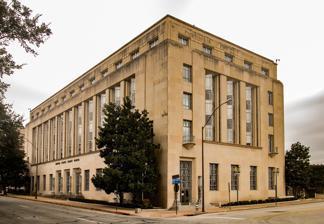
Building: Eldon B. Mahon United States Courthouse
Country: United States of America
Year built: 1933
United States historic place Fort Worth US Courthouse U.S. National Register of Historic Places Courthouse in 2016 Fort Worth US Courthouse Show map of Texas Fort Worth US Courthouse Show map of the United States Interactive map showing the location for Fort Worth US Courthouse Location 501 W. 10th St., Fort Worth, Texas Coordinates 32°44′56″N 97°20′2″W / 32.74889°N 97.33389°W / 32.74889; -97.33389 ( Fort Worth US Courthouse ) Area 1 acre (0.40 ha) Built 1934 ( 1934 ) Architect Paul Philippe Cret , Wiley G. Clarkson , et al. Architectural style Modern Movement , Moderne NRHP reference No. 01000437 Added to NRHP April 25, 2001 The Eldon B. Mahon United States Courthouse is a courthouse of the United States District Court for the Northern District of Texas and the United States Court of Appeals for the Fifth Circuit located in Fort Worth, Texas . Built in 1933, the building was listed in the National Register of Historic Places in 2001 and was renamed in honor of district court judge Eldon Brooks Mahon in 2003. Building history The Eldon B. Mahon United States Courthouse Completed in 1934 during the Great Depression , the courthouse symbolized growth and renewed optimism in Fort Worth. Akin to other buildings of the 1930s, its design and construction fit the pattern of the New Deal -era federal building programs enacted to relieve widespread unemployment. Recognizing that the city's existing federal building was inadequate for the burgeoning federal agencies, Congress appropriated $1.215 million in June 1930 for the construction of a new U.S. Courthouse. The building's forward-looking design makes a significant contribution to the city's impressive collection of Depression-era architecture. Renowned Philadelphia architect Paul Philippe Cret , in association with prominent local architect Wiley G. Clarkson , designed the building under the direction of the Office of the Supervising Architect of the U.S. Treasury Department . Clarkson, a native Texan, designed many buildings in Fort Worth during the 1920s and 1930s, including the Trinity Episcopal Church , the Woolworth Building , and the Texas Christian University Library . In 1938, artist Frank Mechau was commissioned under the Public Works Administration 's art programs to paint three oil-on-canvas panels in the fourth-floor Court of Appeals. Mechau, a realistic painter who romanticized the American West, is a key figure of the western genre-with work on public view in Federal buildings and art museums across the country. Mechau's paintings were installed in 1940, becoming the only New Deal art commission sponsored in Fort Worth. The U.S. Courthouse was named in honor of Judge Eldon B. Mahon in 2003 for his service in the Northern District of Texas. Mahon presided over some of the most influential social and political cases in north Texas, including overseeing the racial integration of the Fort Worth School District-a 19-year endeavor. The Courthouse remains an important landmark in downtown Fort Worth and is a symbol of the continued Federal presence in Tarrant County . Architecture Art Deco detailing of a door The building is an impressive five-story structure, creating the illusion of a solid limestone mass rising to a height of 94 feet. It is designed in the Art Moderne style, incorporating classical elements. A steel and concrete structure faced with limestone veneer, each elevation adheres to classical principles of symmetry and articulation by a regular rhythm of bays with a centralized principal entrance. Art Moderne elements are embodied by the sharp angles and zigzag surfaces seen in the stacked fenestration of the upper stories, and in the geometric, low-relief abstraction of the ornamentation. The first three floors of the courthouse form a rectangular block, while upper floors are E-shaped, opening to the south to form two, three-sided light wells. Original access to the building was gained through three sets of bronze and glass double doors, flanked by Art Deco lanterns of aluminum and glass fronting West Tenth Street. Aluminum grilles in Mayan ziggurat , zigzag, Plains Indian arrows, and Egyptian lotus motifs are set over each pair of doors. Metal trim with Pueblo designs accentuates the windows of the second, third, and fourth floors. The smooth stone walls of the first story rise to a flattened, dentiled stringcourse before a shallow setback to the upper-story block. The outer bays of the second story have semicircular balconies of corbelled stone and metal railings. In between, eleven sets of three-story, stacked windows are each angled outward to the central mullion, creating a distinctive zigzag pattern across the surface of the facade. The window spandrels separating each floor feature moldings incised with black designs in Pueblo Indian motifs. The elongated bays are capped by horizontal windows at the fifth story, as the stone walls terminate to a flat roof. The east and west elevations are mirror images of each other and vary little from the facade, except in their width. Sumptuous finishes, crafted of marble and bronze , and Native American and Art Deco-influenced detailing create eye-catching public spaces on the interior. The former postal lobby and the second- and fourth-floor courtrooms are the most architecturally enriched. The north lobby retains its original terrazzo floor, composed of multicolored marble, forming a zigzag pattern bordered by rectangular designs in pink Lepanto marble along the wall perimeter. The Federal District Court, located on the second floor, displays finishes of the highest quality. Leather-sheathed doors open onto a room with 21-foot-high walls of rich oak paneling framed by dark Cedar Tennessee marble . Art Deco applications at the judge's white-oak bench and the plaster ornament of the ceiling are decorative focal points. The Court of Appeals on the fourth floor exhibits similar finishes and motifs, featuring 22-foot-high walls clad in American black walnut paneling that is rounded at the corners in a streamlined effect. The doorjambs and engaged columns are Yellow Kasota Fleuri marble, while the plaster ceiling displays a circular band of geometric patterns. At the rear of this room hang Frank Mechau's dramatic murals: "Texas Rangers in Camp," "The Taking of Sam Bass," and "Flags over Texas." Depicting cowboys, rangers and scenic views of Texas, they are recognized for their skillfully executed abstract and linear style. Extensive renovations in 1994 to create a bankruptcy courtroom and offices partially reversed remodeling done in the 1950s and 1960s. Currently the south half of the lobby has been incorporated into the new courtroom, keeping the original north postal lobby intact. The U.S. Courthouse remains an outstanding example of the 1930s Art Moderne style. Significant events 1933: Courthouse constructed 1934: The building opens to the public. 1940: Murals painted by Frank Albert Mechau are installed in the fourth-floor Court of Appeals. 1956: First floor remodeled, removing most of the original postal substation features. 1994: First-floor lobby renovated to include a new bankruptcy court and associated offices. 2001: Courthouse listed in the National Register of Historic Places . 2003: Renamed in honor of Judge Eldon B. Mahon. Building facts Architect: Paul Philippe Cret; Wiley G. Clarkson Location: 501 West Tenth Street Architectural Style: Art Moderne Primary Materials: Limestone veneer, concrete, steel, marble Prominent Features: Multicolored terrazzo flooring; Art Deco detailing; courtroom wood paneling and murals See also National Register of Historic Places portal Texas portal List of United States federal courthouses in Texas National Register of Historic Places listings in Tarrant County, Texas Attribution This article incorporates public domain material from websites or documents of the General Services Administration . References ^ "National Register Information System" . National Register of Historic Places . National Park Service . November 2, 2013. ^ Cohen, Judith Singer (1988). Cowtown Moderne: Art Deco Architecture of Fort Worth, Texas (1st ed.). College Station: Texas A&M University Press. pp. 113– 119. ISBN 0-89096-313-4 . OCLC 18556286 . External links Wikimedia Commons has media related to Eldon B. Mahon Courthouse . Architecture in Fort Worth: United States Courthouse v t e National Register of Historic Places in Texas Lists by county Anderson Andrews Angelina Aransas Archer Armstrong Atascosa Austin Bailey Bandera Bastrop Baylor Bee Bell Bexar Blanco Borden Bosque Bowie Brazoria Brazos Brewster Briscoe Brooks Brown Burleson Burnet Caldwell Calhoun Callahan Cameron Camp Carson Cass Castro Chambers Cherokee Childress Clay Cochran Coke Coleman Collin Collingsworth Colorado Comal Comanche Concho Cooke Coryell Cottle Crane Crockett Crosby Culberson Dallam Dallas Dawson Deaf Smith Delta Denton DeWitt Dickens Dimmit Donley Duval Eastland Ector Edwards El Paso Ellis Erath Falls Fannin Fayette Fisher Floyd Foard Fort Bend Franklin Freestone Frio Gaines Galveston Garza Gillespie Glasscock Goliad Gonzales Gray Grayson Gregg Grimes Guadalupe Hale Hall Hamilton Hansford Hardeman Hardin Harris Harrison Hartley Haskell Hays Hemphill Henderson Hidalgo Hill Hockley Hood Hopkins Houston Howard Hudspeth Hunt Hutchinson Irion Jack Jackson Jasper Jeff Davis Jefferson Jim Hogg Jim Wells Johnson Jones Karnes Kaufman Kendall Kenedy Kent Kerr Kimble King Kinney Kleberg Knox La Salle Lamar Lamb Lampasas Lavaca Lee Leon Liberty Limestone Lipscomb Live Oak Llano Loving Lubbock Lynn Madison Marion Martin Mason Matagorda Maverick McCulloch McLennan McMullen Medina Menard Midland Milam Mills Mitchell Montague Montgomery Moore Morris Motley Nacogdoches Navarro Newton Nolan Nueces Ochiltree Oldham Orange Palo Pinto Panola Parker Parmer Pecos Polk Potter Presidio Rains Randall Reagan Real Red River Reeves Refugio Roberts Robertson Rockwall Runnels Rusk Sabine San Augustine San Jacinto San Patricio San Saba Schleicher Scurry Shackelford Shelby Sherman Smith Somervell Starr Stephens Sterling Stonewall Sutton Swisher Tarrant Taylor Terrell Terry Throckmorton Titus Tom Green Travis Trinity Tyler Upshur Upton Uvalde Val Verde Van Zandt Victoria Walker Waller Ward Washington Webb Wharton Wheeler Wichita Wilbarger Willacy Williamson Wilson Winkler Wise Wood Yoakum Young Zapata Zavala National parks Big Bend National Park Guadalupe Mountains National Park Other lists Bridges National Historic Landmarks National Natural Landmarks Recorded Texas Historic Landmarks United States National Register of Historic Places listings Keeper of the Register History of the National Register of Historic Places Property types Historic district Contributing property